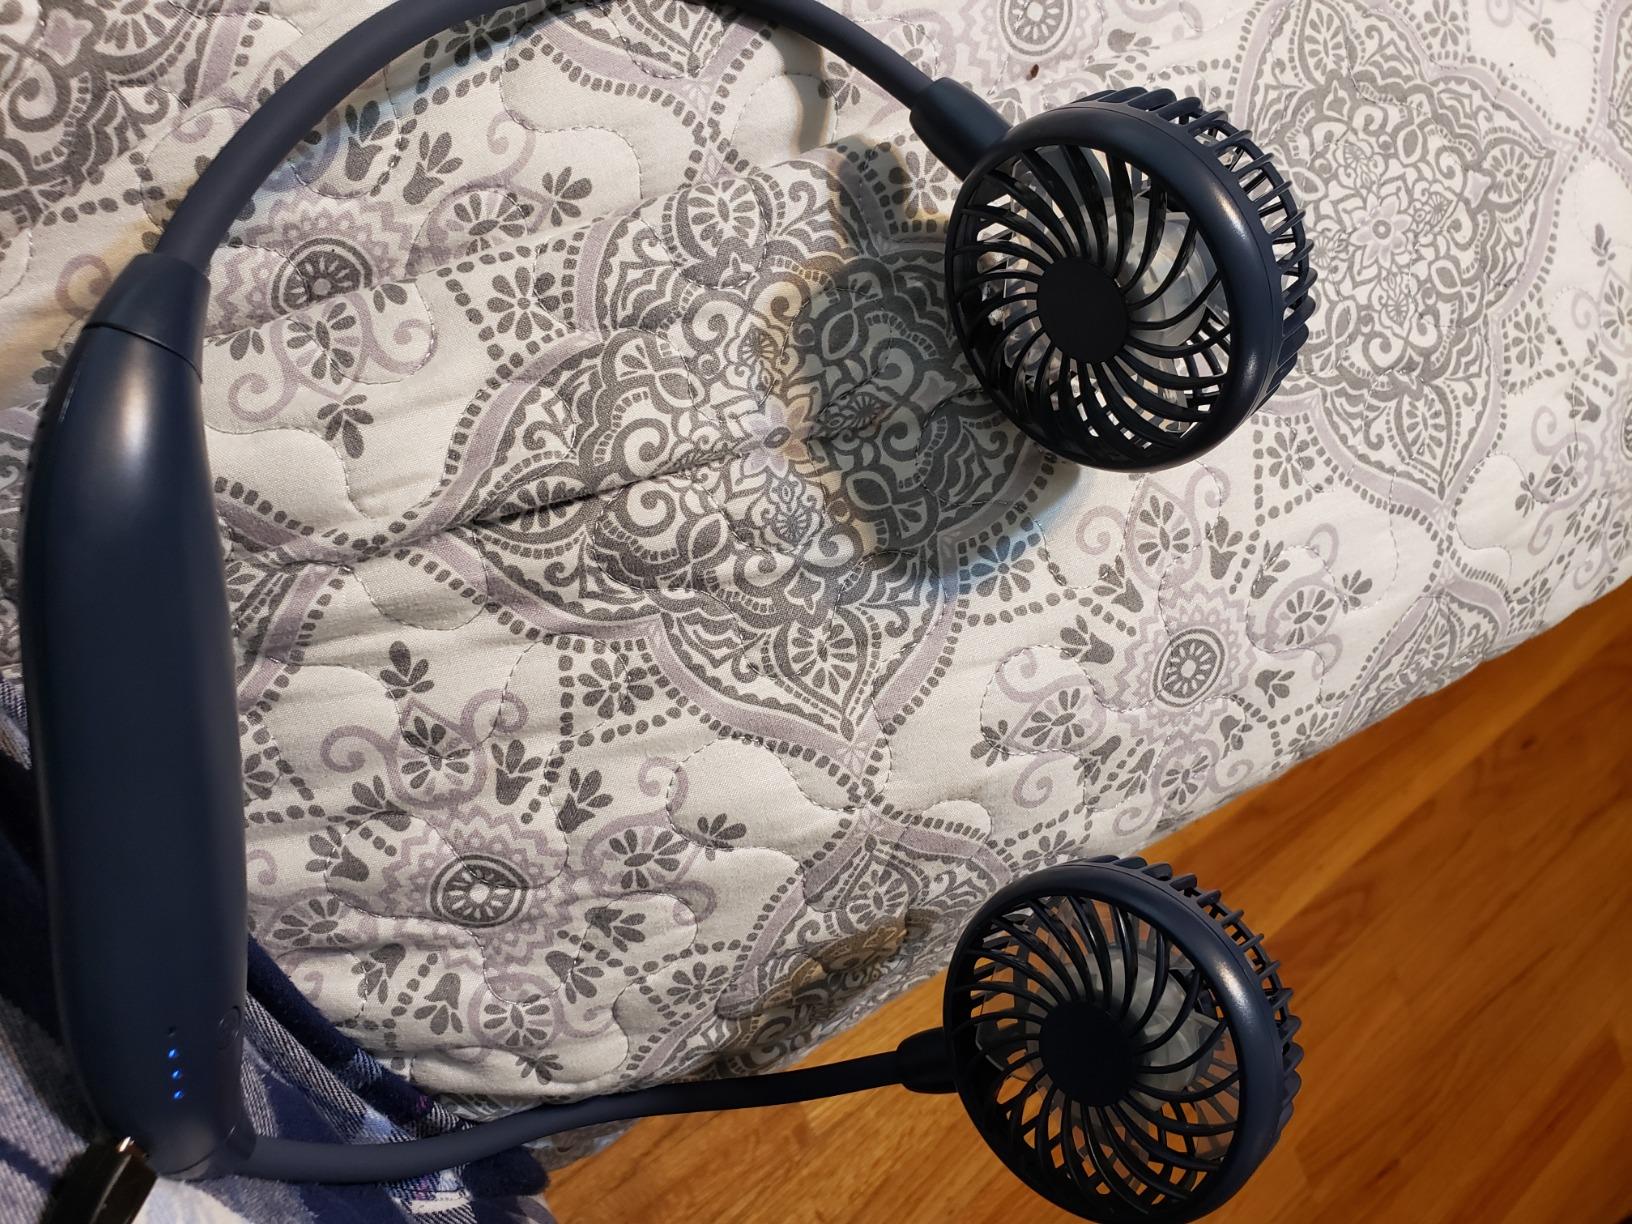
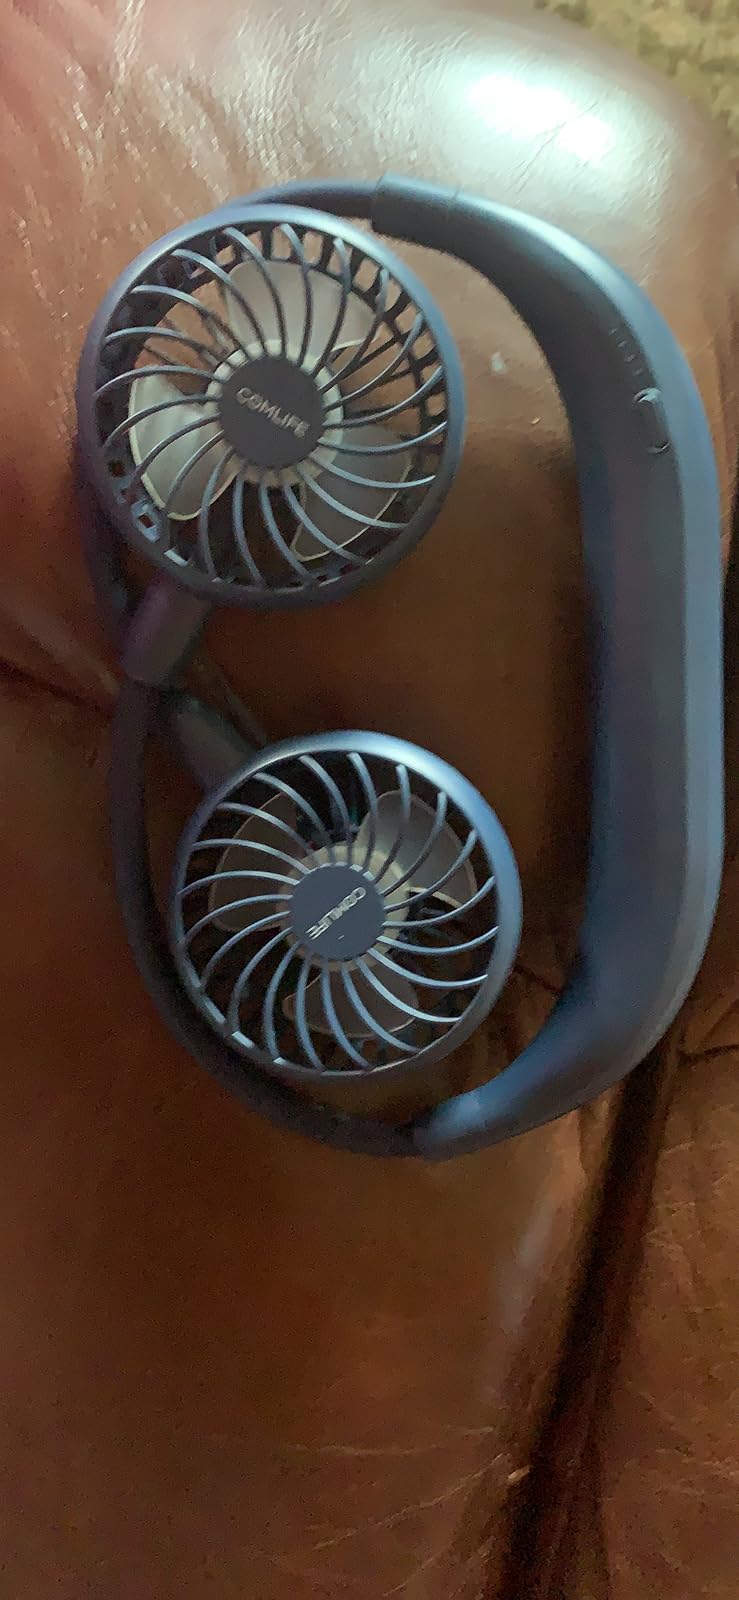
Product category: fan
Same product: yes